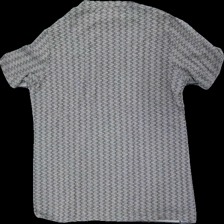
View: back
Type: Top
Category: Ladies
Brand: Not in the list
Brand text on label: jacett
Colors: Black, Grey
Material: 100% visc
Pattern: Geometric print
Cut: Regular
Size: XXL
Season: All
Price range: <50
Recommended usage: Reuse